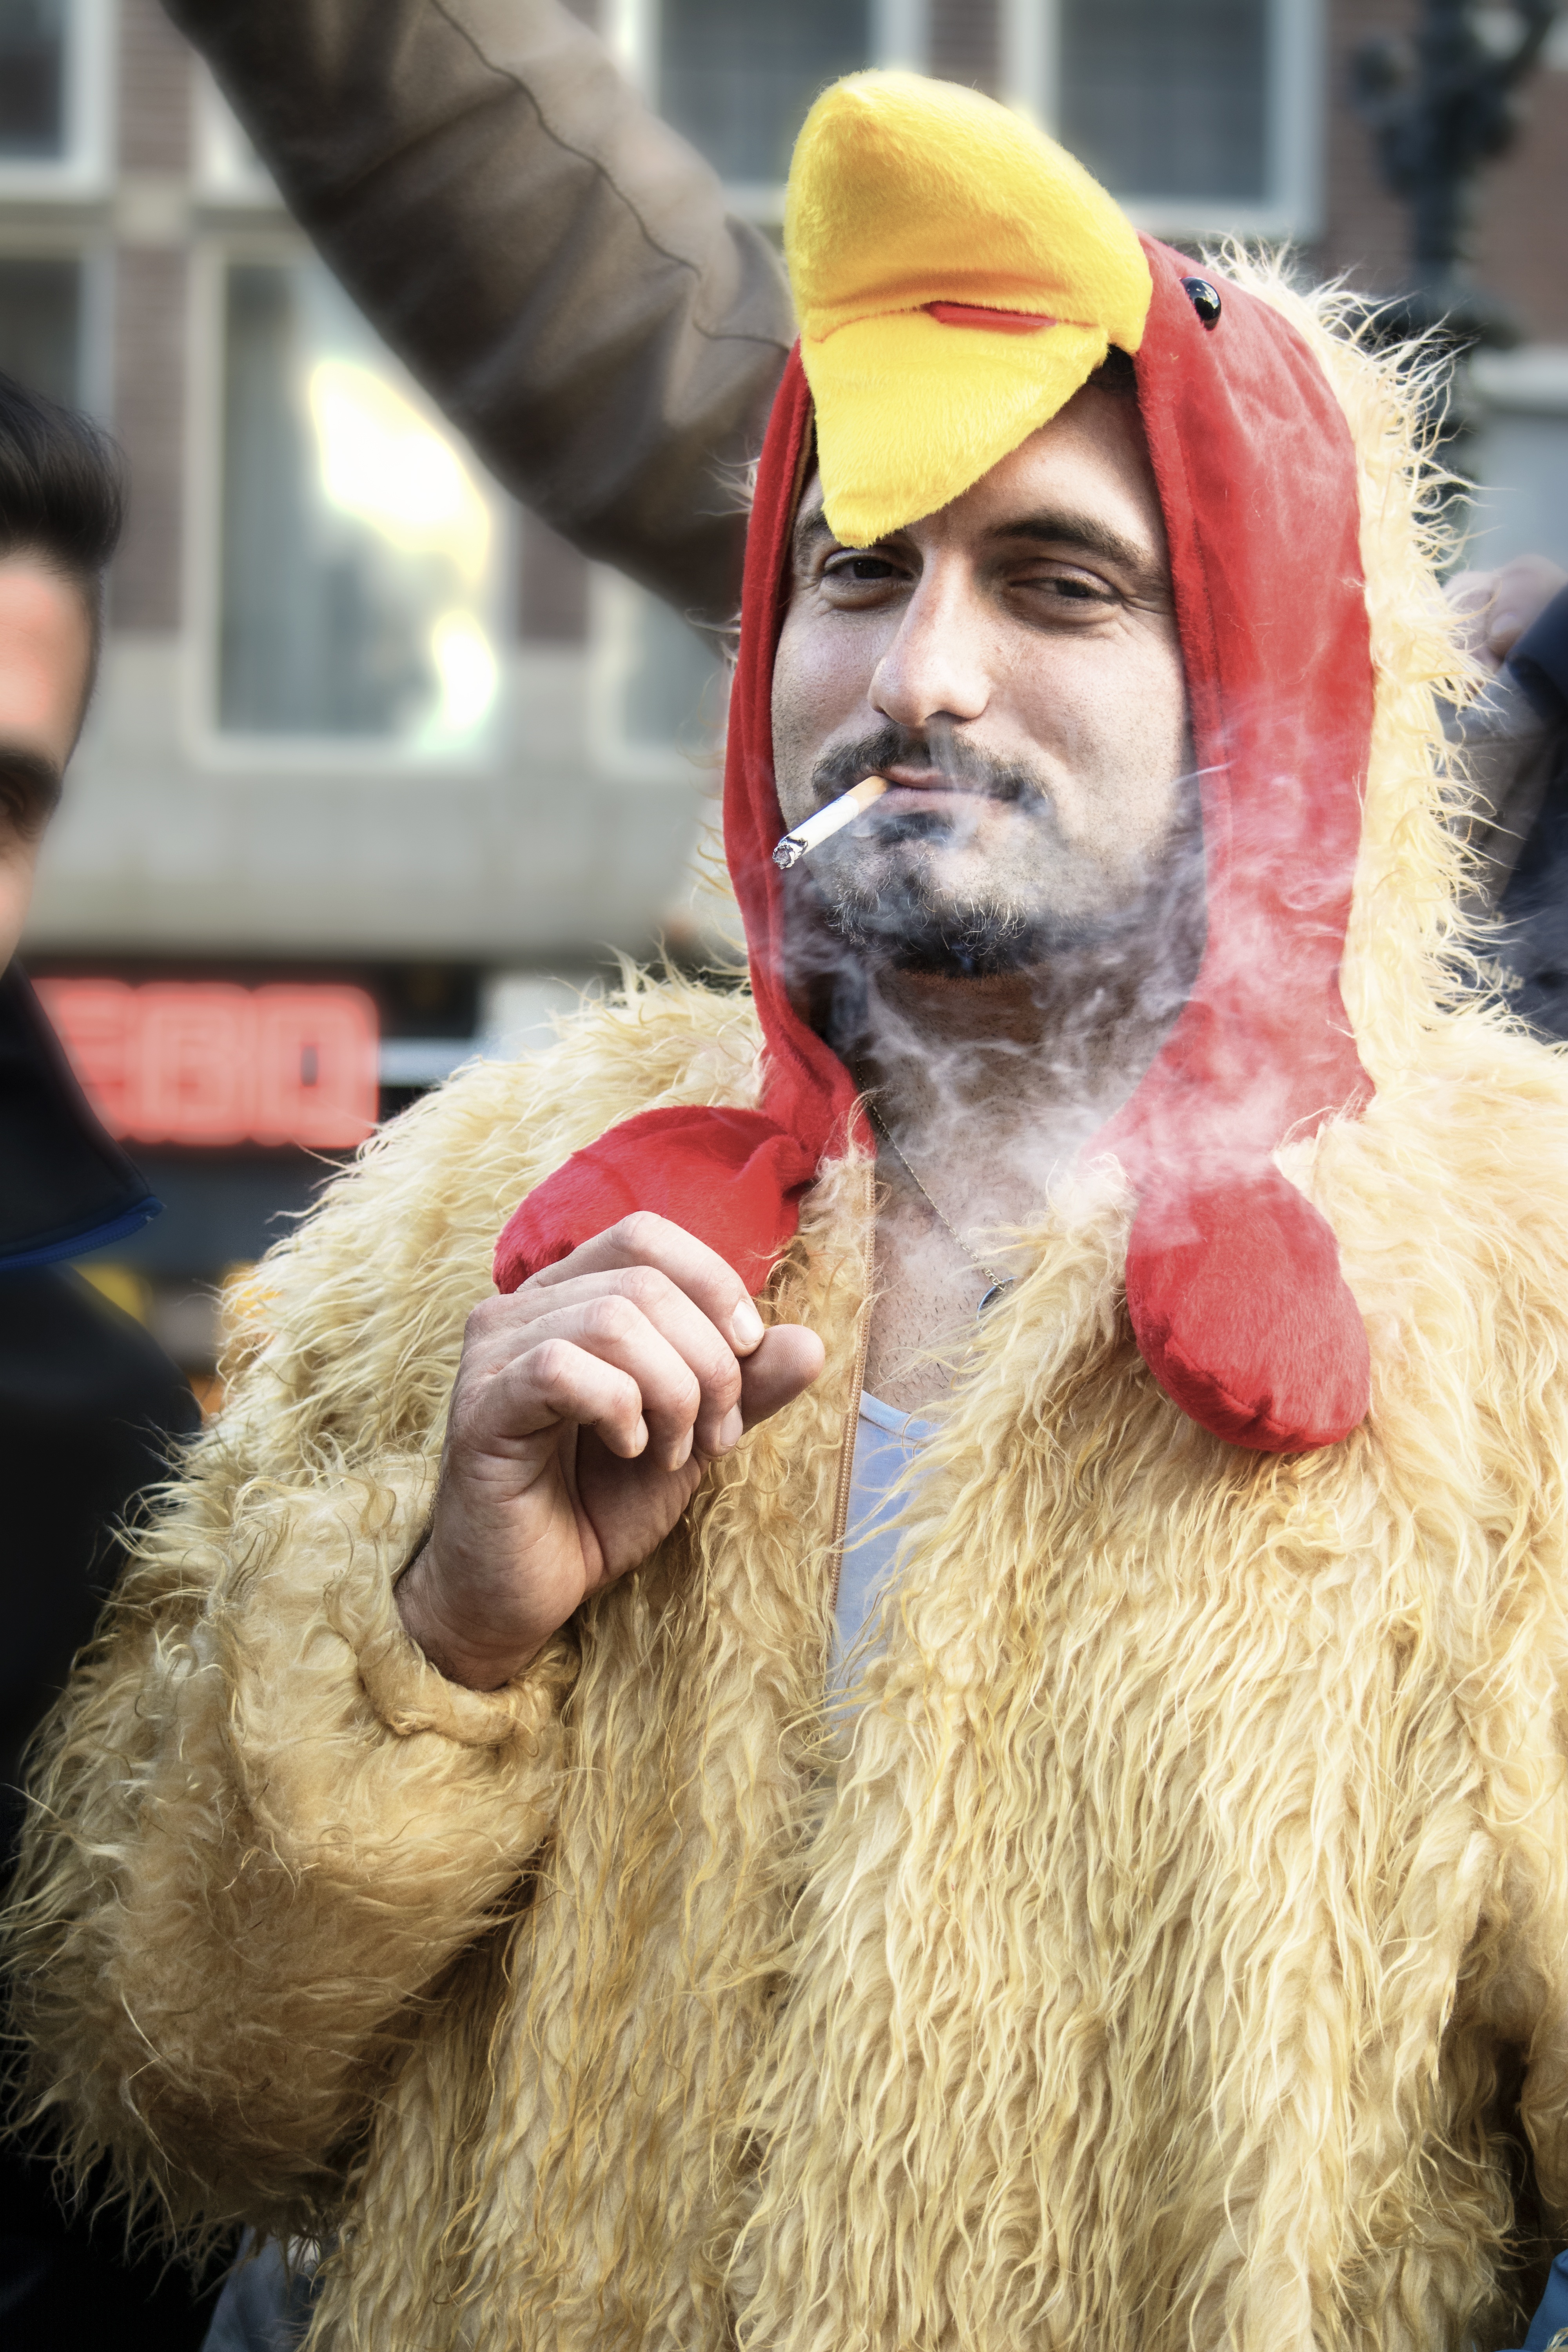
fur, chicken, amsterdam, great, head, costume, facial hair, saskia